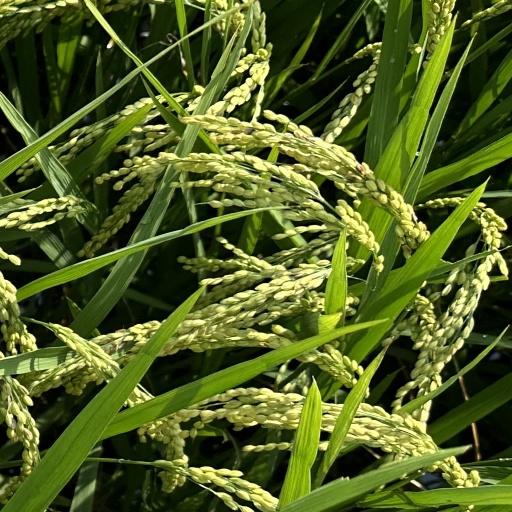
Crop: rice